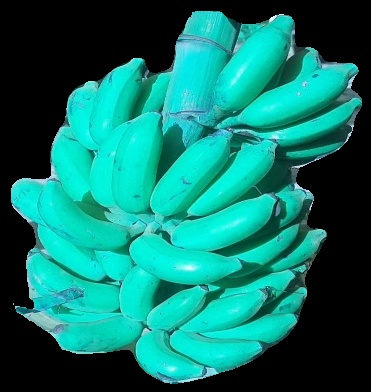
Variety: elakki-bale
Grade: grade3